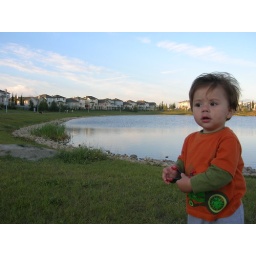
At the lake in orange